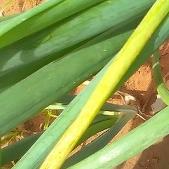
Crop: Onion
Condition: fusarium-d